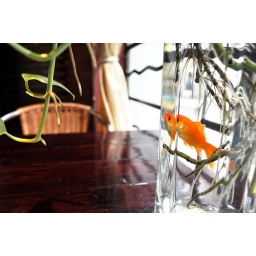
Gold fish in plant pot